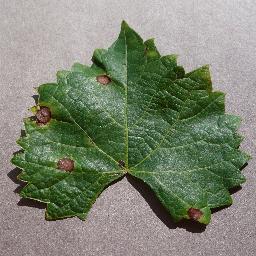
Label: Grape___Black_rot